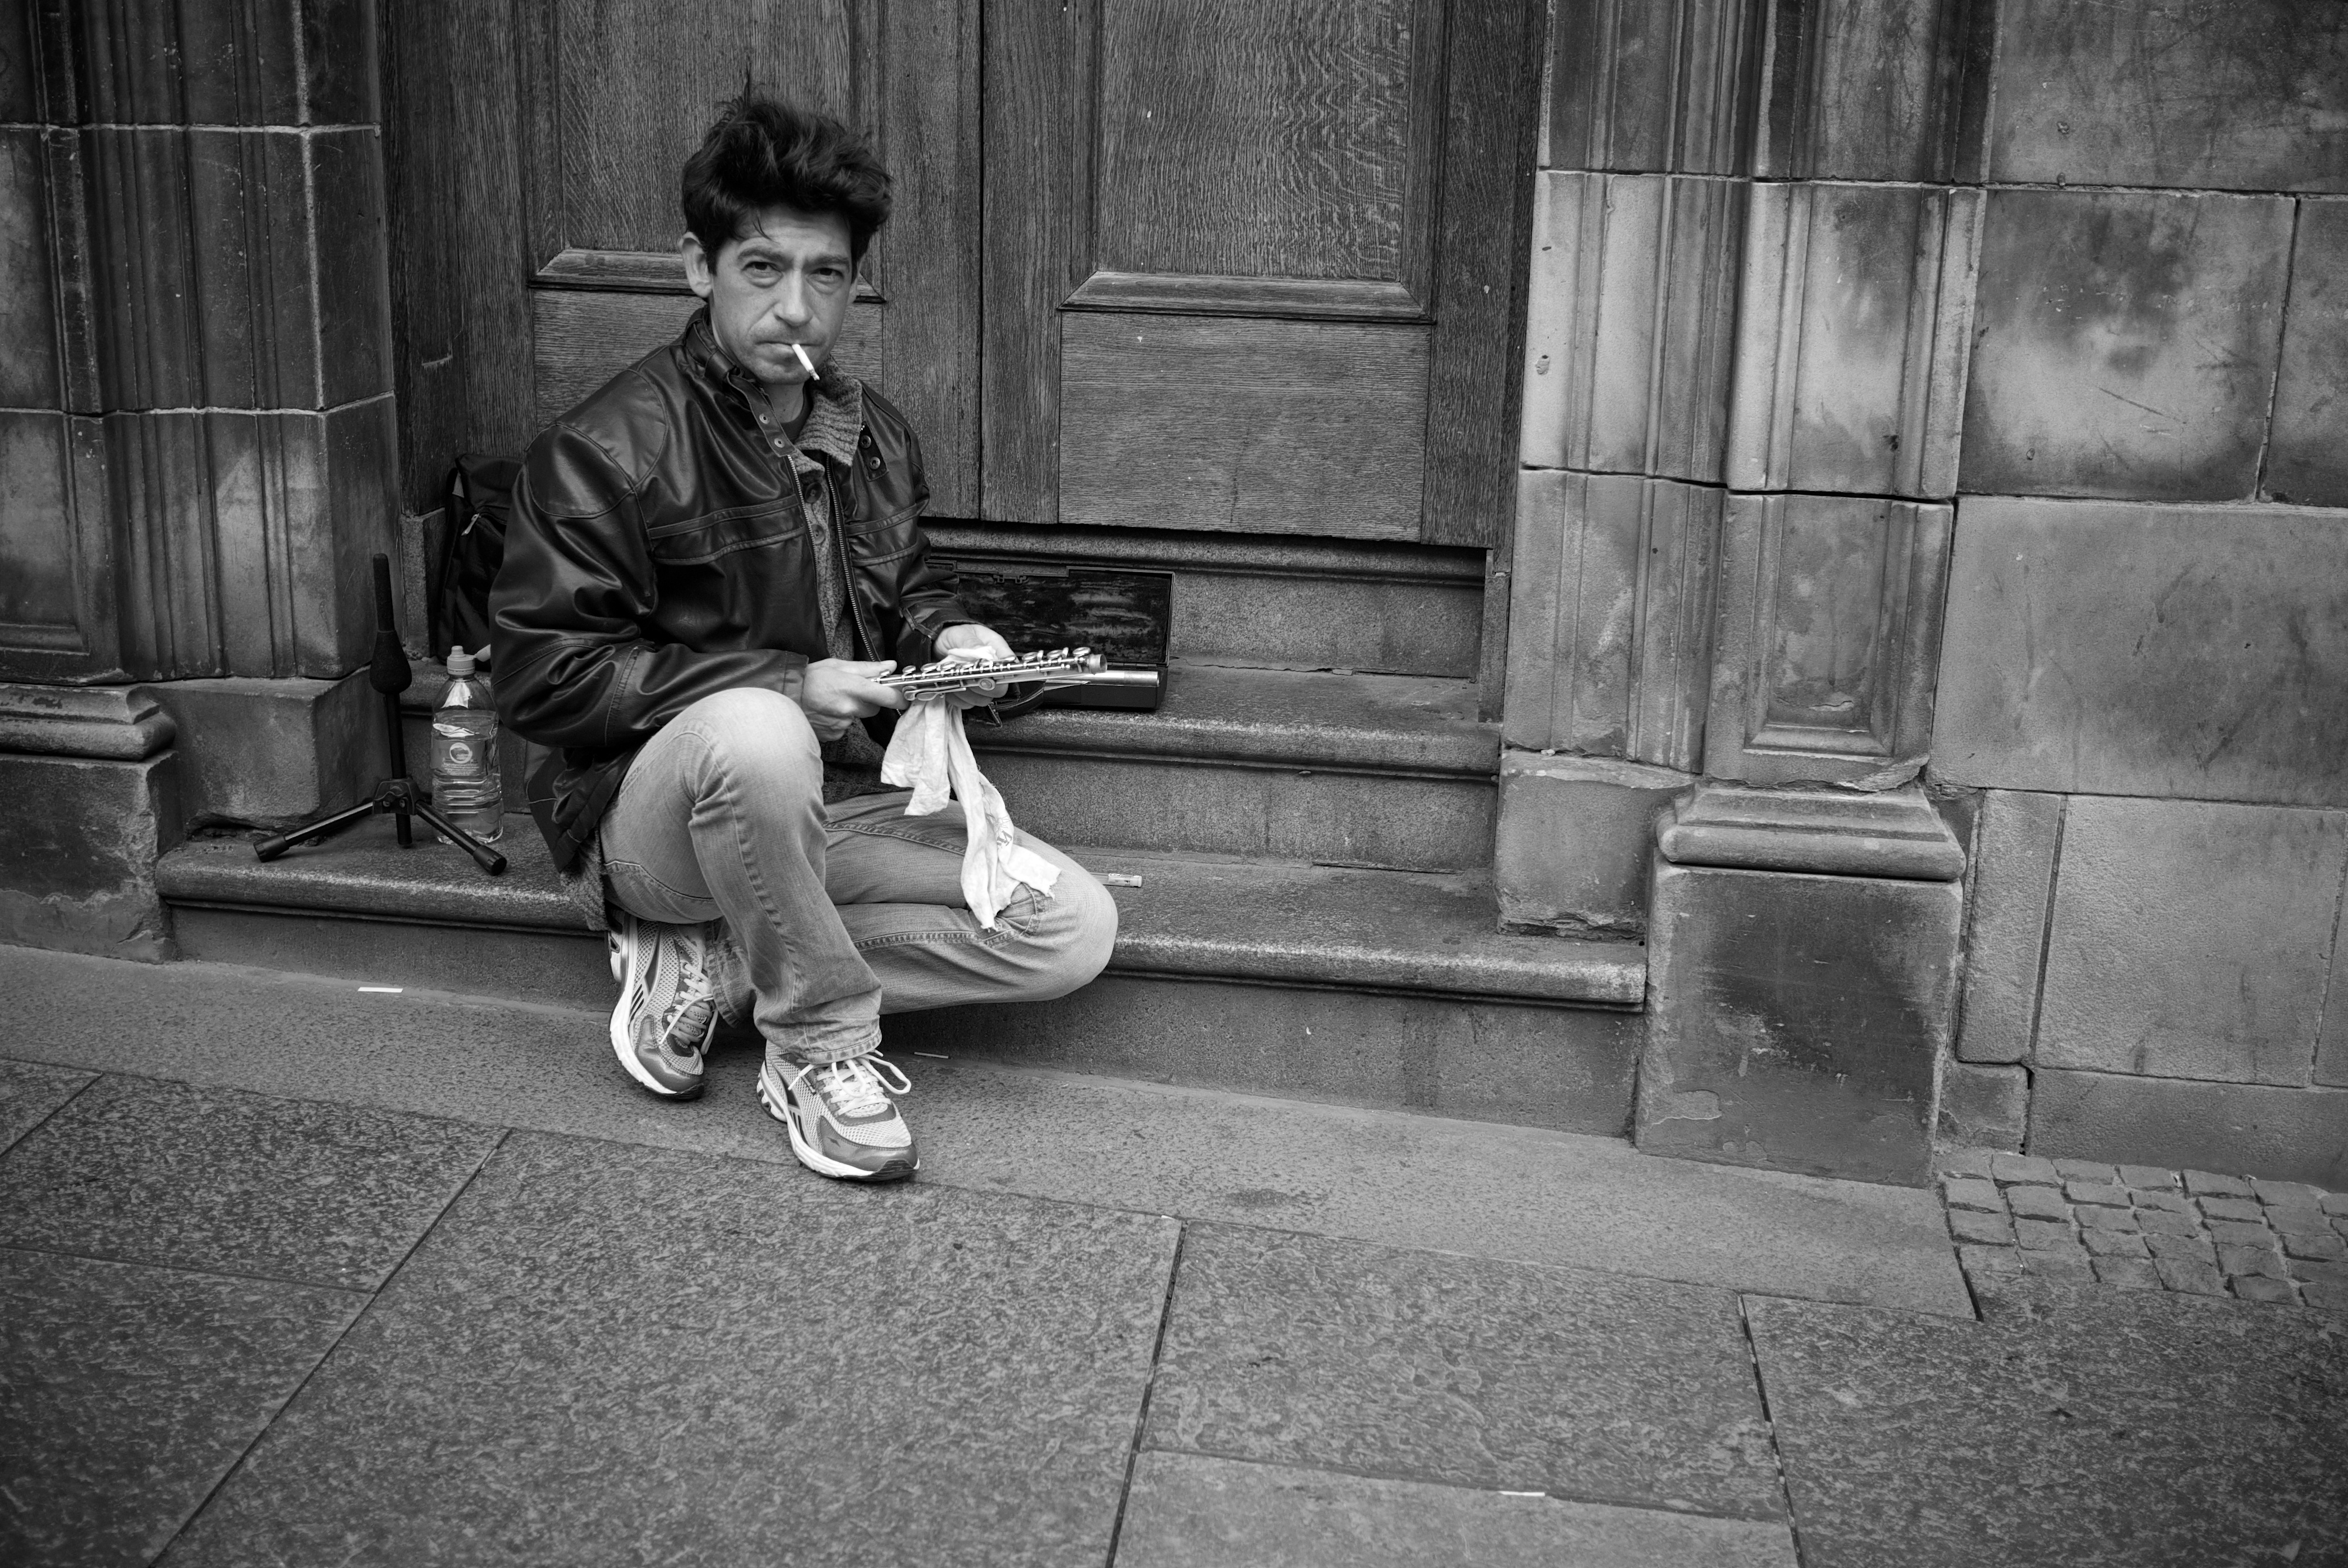
black and white, road, white, street, photography, ebook, statue, sitting, training, black, monochrome, streetphotography, flickr, thomas, video, infrastructure, olympus, photograph, snapshot, omd, fuji, leica, monochrom, leuthard, hcb, thomasleuthard, streettogs, monochrome photography, film noir, human positions